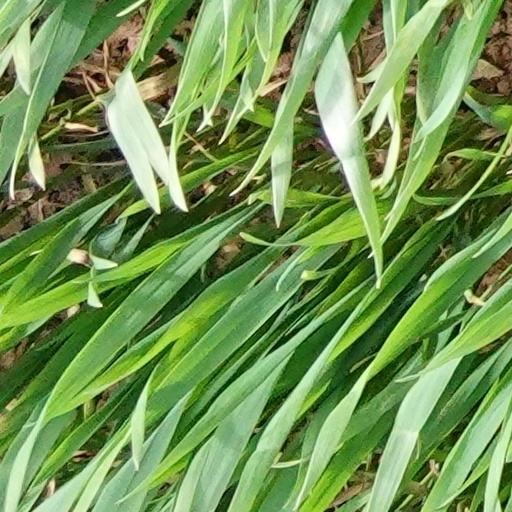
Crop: wheat